Manuel Boutoumites

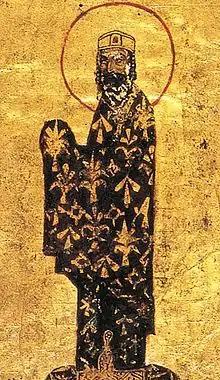
Miniature of the Emperor Alexios I Komnenos (r. 1081–1118).

Boutoumites appears in Anna Komnene's "Alexiad" in 1086, when he was appointed as the "doux" of the Byzantine fleet by Alexios, and sent against Abu'l Qasim, the semi-independent Seljuk Turkish governor of Nicaea. Abu'l Qasim was preparing to launch a fleet into the Sea of Marmara to challenge the Byzantine navy. Alexios, determined to prevent this, sent against him Boutoumites with the fleet, while Tatikios would move against his base by land. The two generals successfully destroyed the Seljuk fleet and forced Abu'l Qasim to withdraw to Nicaea, whence he concluded a truce with Byzantium.